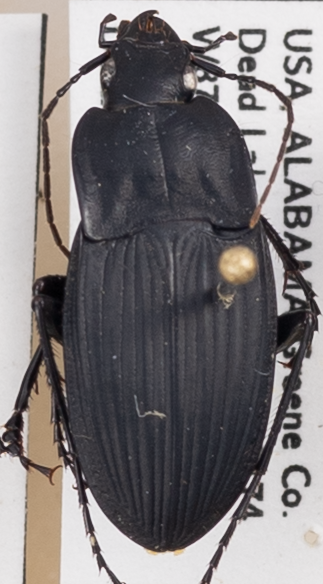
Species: Dicaelus furvus carinatus
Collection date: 2021-06-29
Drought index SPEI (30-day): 1.13
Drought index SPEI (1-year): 0.9
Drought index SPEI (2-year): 2.09